Olkiluoto Nuclear Power Plant

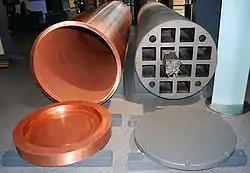
Final disposal capsule for waste nuclear fuel as shown at the Olkiluoto Nuclear Power Plant Visitor Centre

On 14 February 2008, TVO submitted an environmental impact assessment of unit four to the Ministry of Employment and Economy. On 21 April 2010, the government of Finland decided to grant a decision-in-principle to Teollisuuden Voima for the fourth reactor in Olkiluoto. The decision was approved by the parliament on 1 July 2010. If constructed, the fourth unit would be a PWR or a BWR with a power output of 1,000 to 1,800 MW.